Giovanna Fratellini

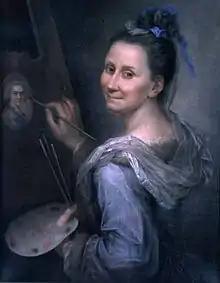
Self-Portrait (1720)

Giovanna Fratellini (1666–1731) was a Florentine artist during the Baroque period. Born in Florence as Giovanna Marrmocchini Cortesi, she married Guiliano Fratellini in 1685 and changed her name to Fratellini. This well-born woman pastellist was a lady-in-waiting to Vittoria della Rovere, the Grand Duchess of Tuscany.